Matsumura Keibun

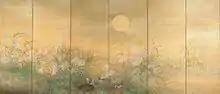
Quail Feeding Among the Susuki and Kikyō (folding screen)

His father died when he was two years old. He was younger half-brother to Matsumura Goshun, founder of the Shijō school, and received his first art lessons from him. He exhibited his works as early as 1796, under the auspices of , a showing which included calligraphy. Keibun inherited Goshun's studio when he died in 1811. By 1813, he was listed in a directory of Kyōto's most notable citizens.